Pyrotechnics

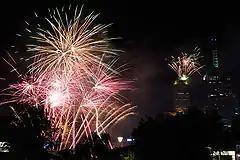
The 2008-09 Melbourne NYE fireworks, as seen from Alexandra Gardens

Display pyrotechnics, also known as commercial fireworks, are pyrotechnic devices intended for use outdoors, where the audience can be further away, and smoke and fallout is less of a concern. Generally the effects, though often similar to proximate pyrotechnics, are of a larger size and more vigorous in nature. It will typically take an entire day to set up a professional fireworks display. This work is normally undertaken on temporarily secured locations by specialist companies employing teams of experienced pyrotechnicians.